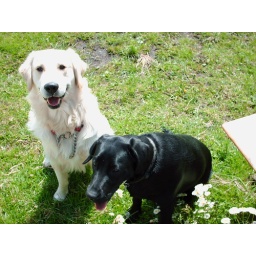
They had been running around for a while and came over to me to see if I had any dog treats.